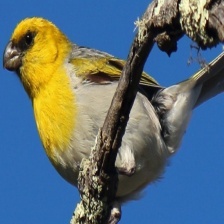
Species: PALILA
Scientific name: LOXIOIDES BAILLEUI